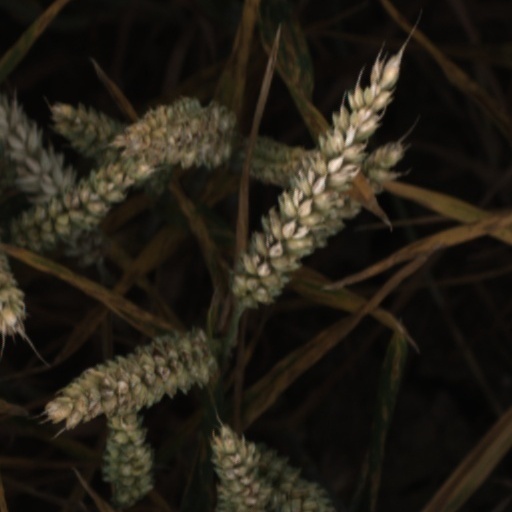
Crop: wheat